José Luis Cabezas

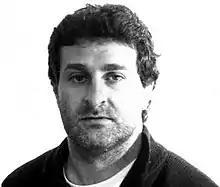
Press pass photo of Cabezas

José Luis Cabezas (Wilde, Buenos Aires, 28 November 1961 – General Madariaga, 25 January 1997) was an Argentine news photographer and reporter who worked for , a leading local newsmagazine. Cabezas gained notoriety after he was kidnapped and killed by people hired by Alfredo Yabrán in retaliation for having taken a photo of him in Pinamar –a seaside resort in Atlantic Coast– in February 1996. The photo, which displayed Yabrán and his wife, was published on the cover of magazine in March 1996, unveiling Yabrán's face to public.